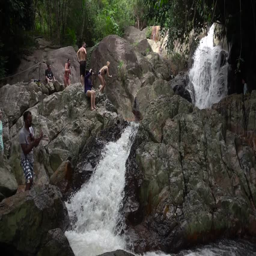
group of young people relaxing near the waterfall .